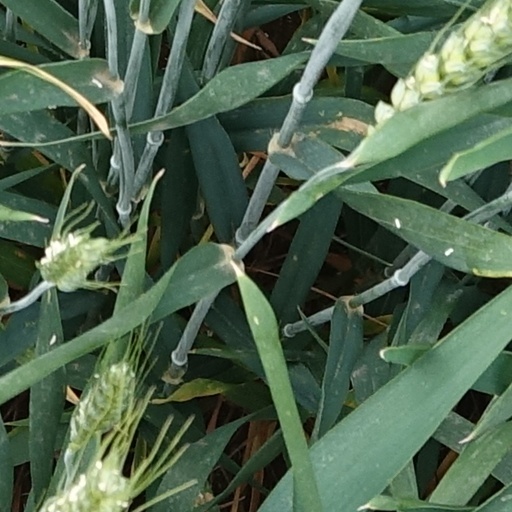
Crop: wheat